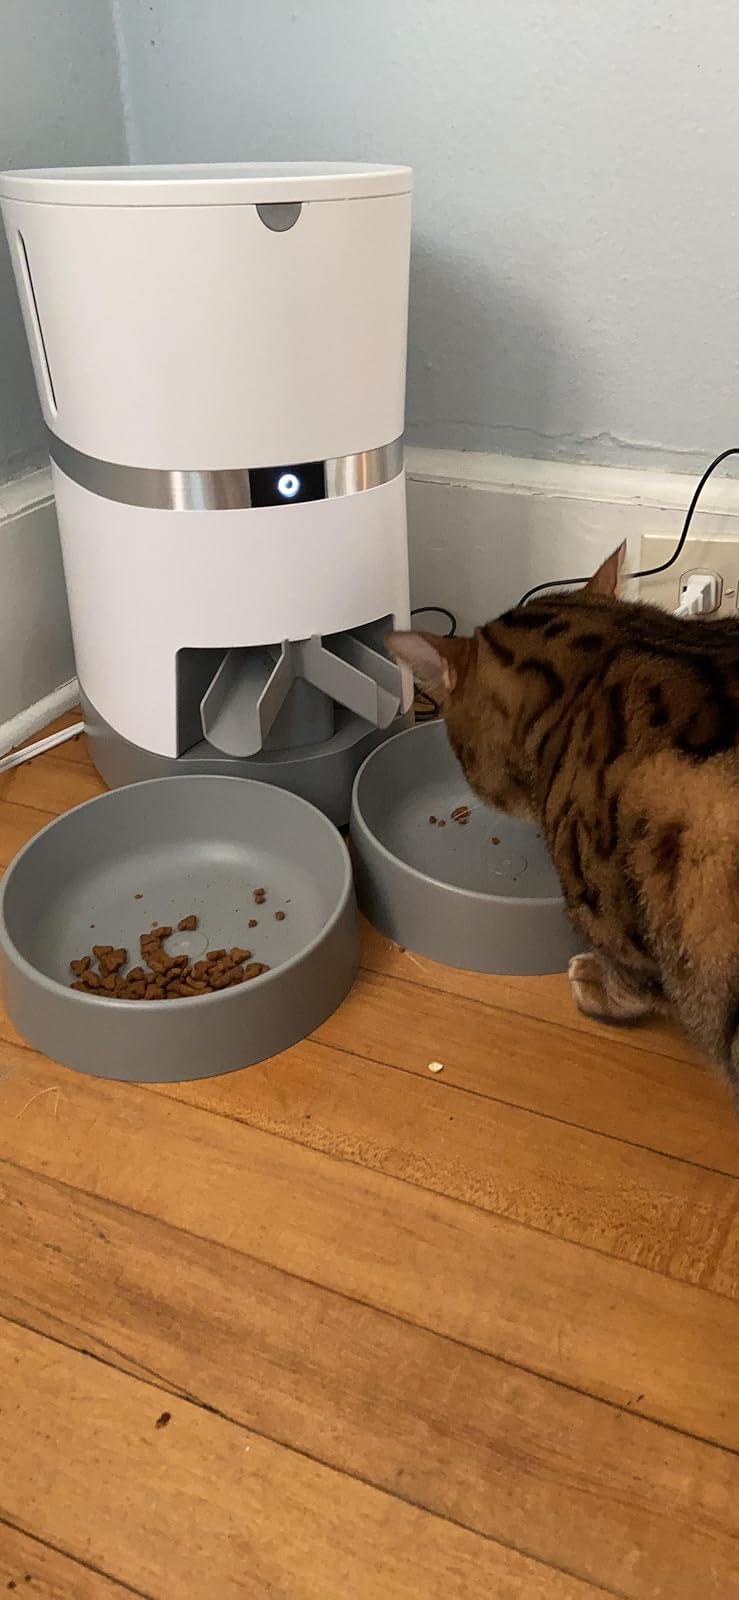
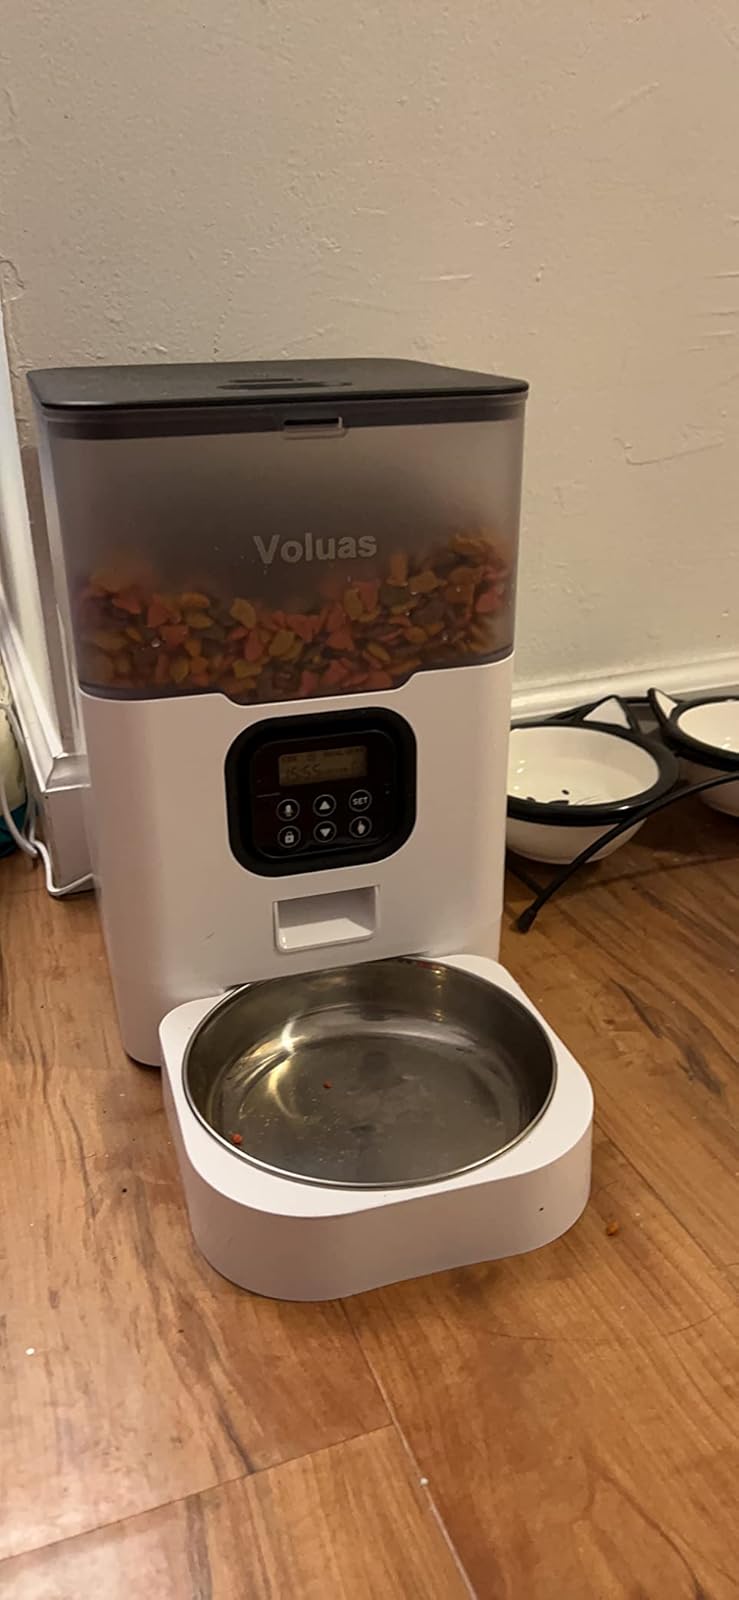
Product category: items_feeder
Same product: no